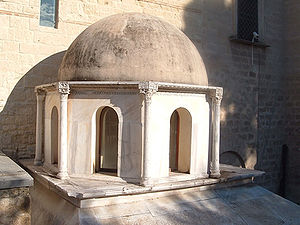
Bohemund 1. af Antiokia / Fyrste af Antiokia / Tilbage i Europa
Bohemunds gravkapel i Canosa i Apulien skiller sig ud med sit orientalske udseende, og har mest karakter af et mausolæum.
Bohemund 1., også stavet Bohemond og Boamund, var fyrste af Taranto og fyrste af Antiokia, og var en af lederne af det 1. korstog. Dette korstog havde ingen overordnet leder og blev i stedet styret af en gruppe adelsmænd, og Bohemund var en af de mest betydningsfulde af dem.